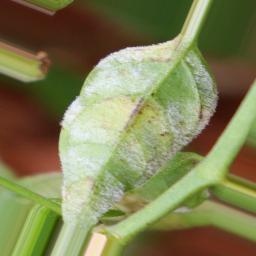
Label: powdery mildew